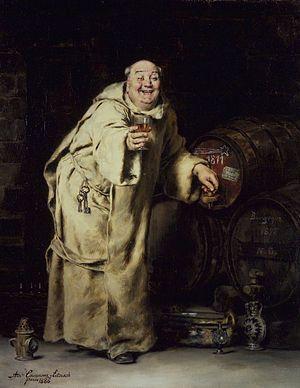
La dégustation du vin est un événement au cours duquel on expérimente, analyse et apprécie les caractères organoleptiques et plus particulièrement les caractères olfacto-gustatifs d'un ou de plusieurs vins.